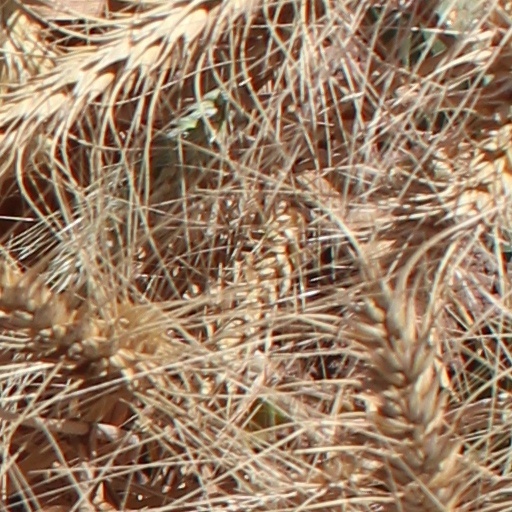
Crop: wheat